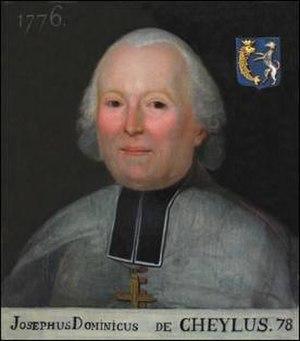
Joseph-Dominique de Cheylus (1717 ou 1719-1797), évêque de Tréguier, de Cahors et de Bayeux.
Joseph-Dominique de Cheylus, en latin : Josephus-Dominicus de Cheylus, né à Avignon en 1717 et mort en émigration à Jersey en 1797, est un homme d'Église français du XVIIIᵉ siècle
L'abbaye Notre-Dame de Cormeilles était une abbaye bénédictine située à Cormeilles dans l'Eure, dans le pays d'Auge en Normandie. Une grande partie de cet édifice est détruit en 1778. Seuls subsistent, aujourd'hui, le manoir de l'abbaye, les murs d'enceinte et le colombier.